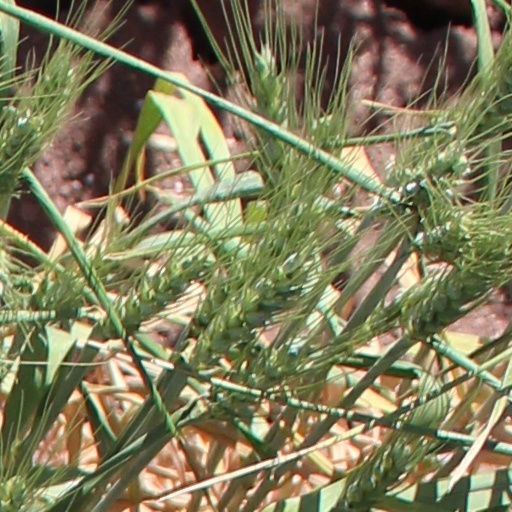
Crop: wheat